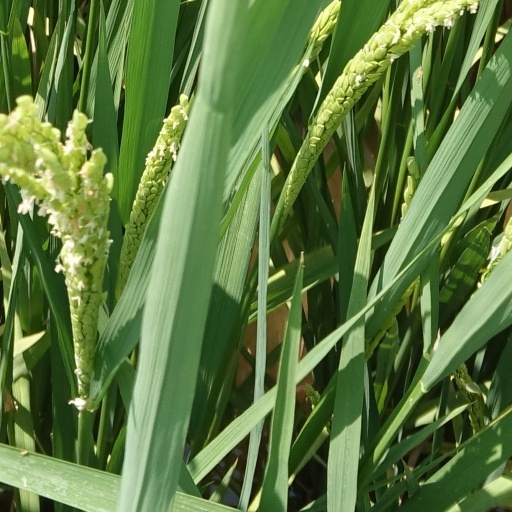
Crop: rice